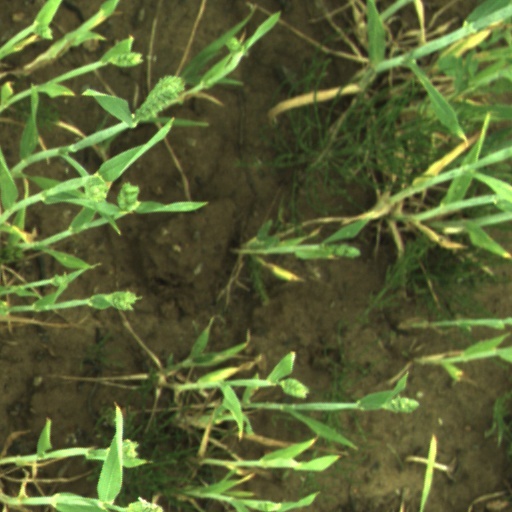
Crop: wheat